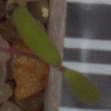
Label: fat_hen